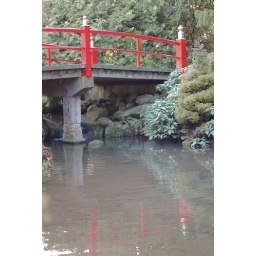
Taken from the same bridge that was photographed in picture 27, shortly after startling the duck